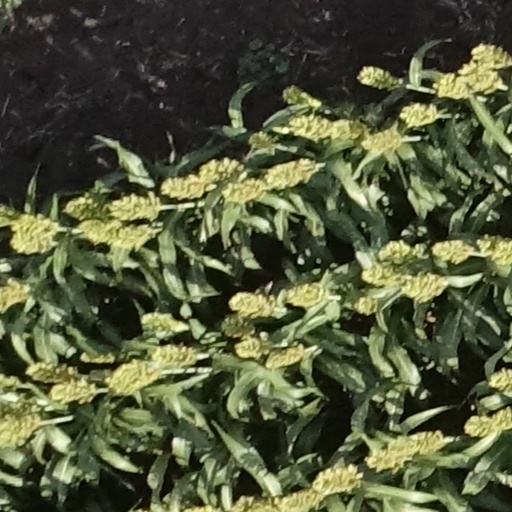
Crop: sorghum